Railway Museum, Mysore

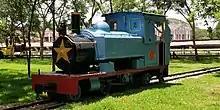
NG Steam Locomotive - 119 E

YP2511 was built by Telco in 1963. It is a meter gauge steam engine. The plate containing YP 2511 boiler's details mentions that the boiler was built in 1957. The boiler was numbered 2352.